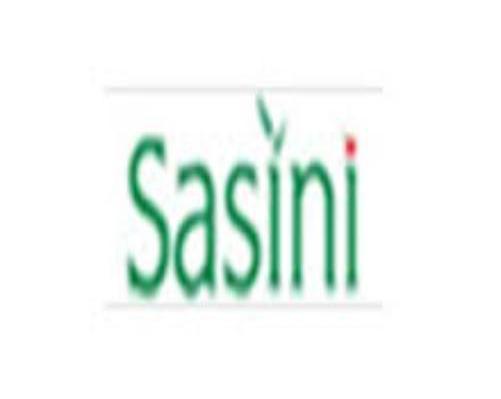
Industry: Food